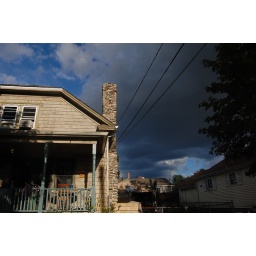
Cool clouds over the house